Christmas Wedding Baby

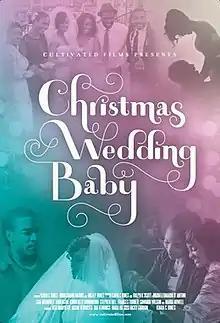
Theatrical release poster

Christmas Wedding Baby is a 2014 American romance film directed by Kiara C. Jones and starring Kimberley Drummond and Lisa Arrindell Anderson.